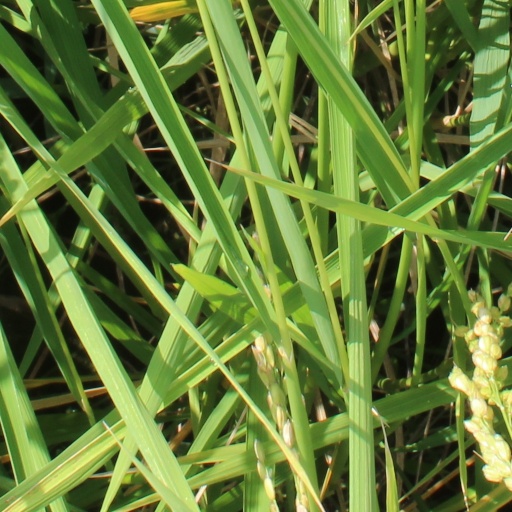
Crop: rice